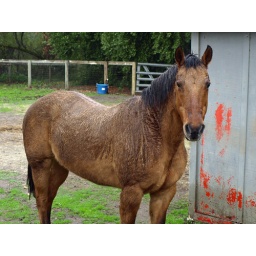
Roadside horse standing in the rain.